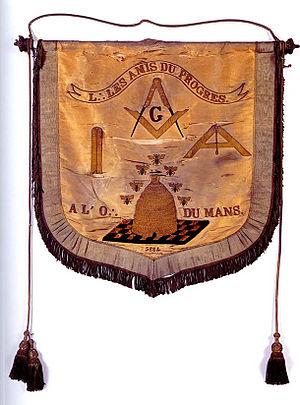
bannière de la Loge les Amis du Progrès
Le vocabulaire de la franc-maçonnerie comprend les termes et expressions utilisés en franc-maçonnerie. Il appartient à un langage symbolique spécifique, peu compréhensible pour un public non initié. Ce vocabulaire, qui a évolué au cours du temps, varie également assez notablement selon les rites, les pays, et les obédiences.